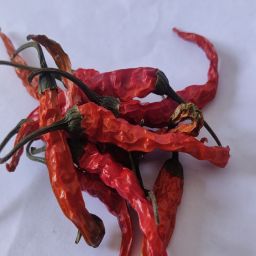
Crop: Chile Pepper
Quality: Dried